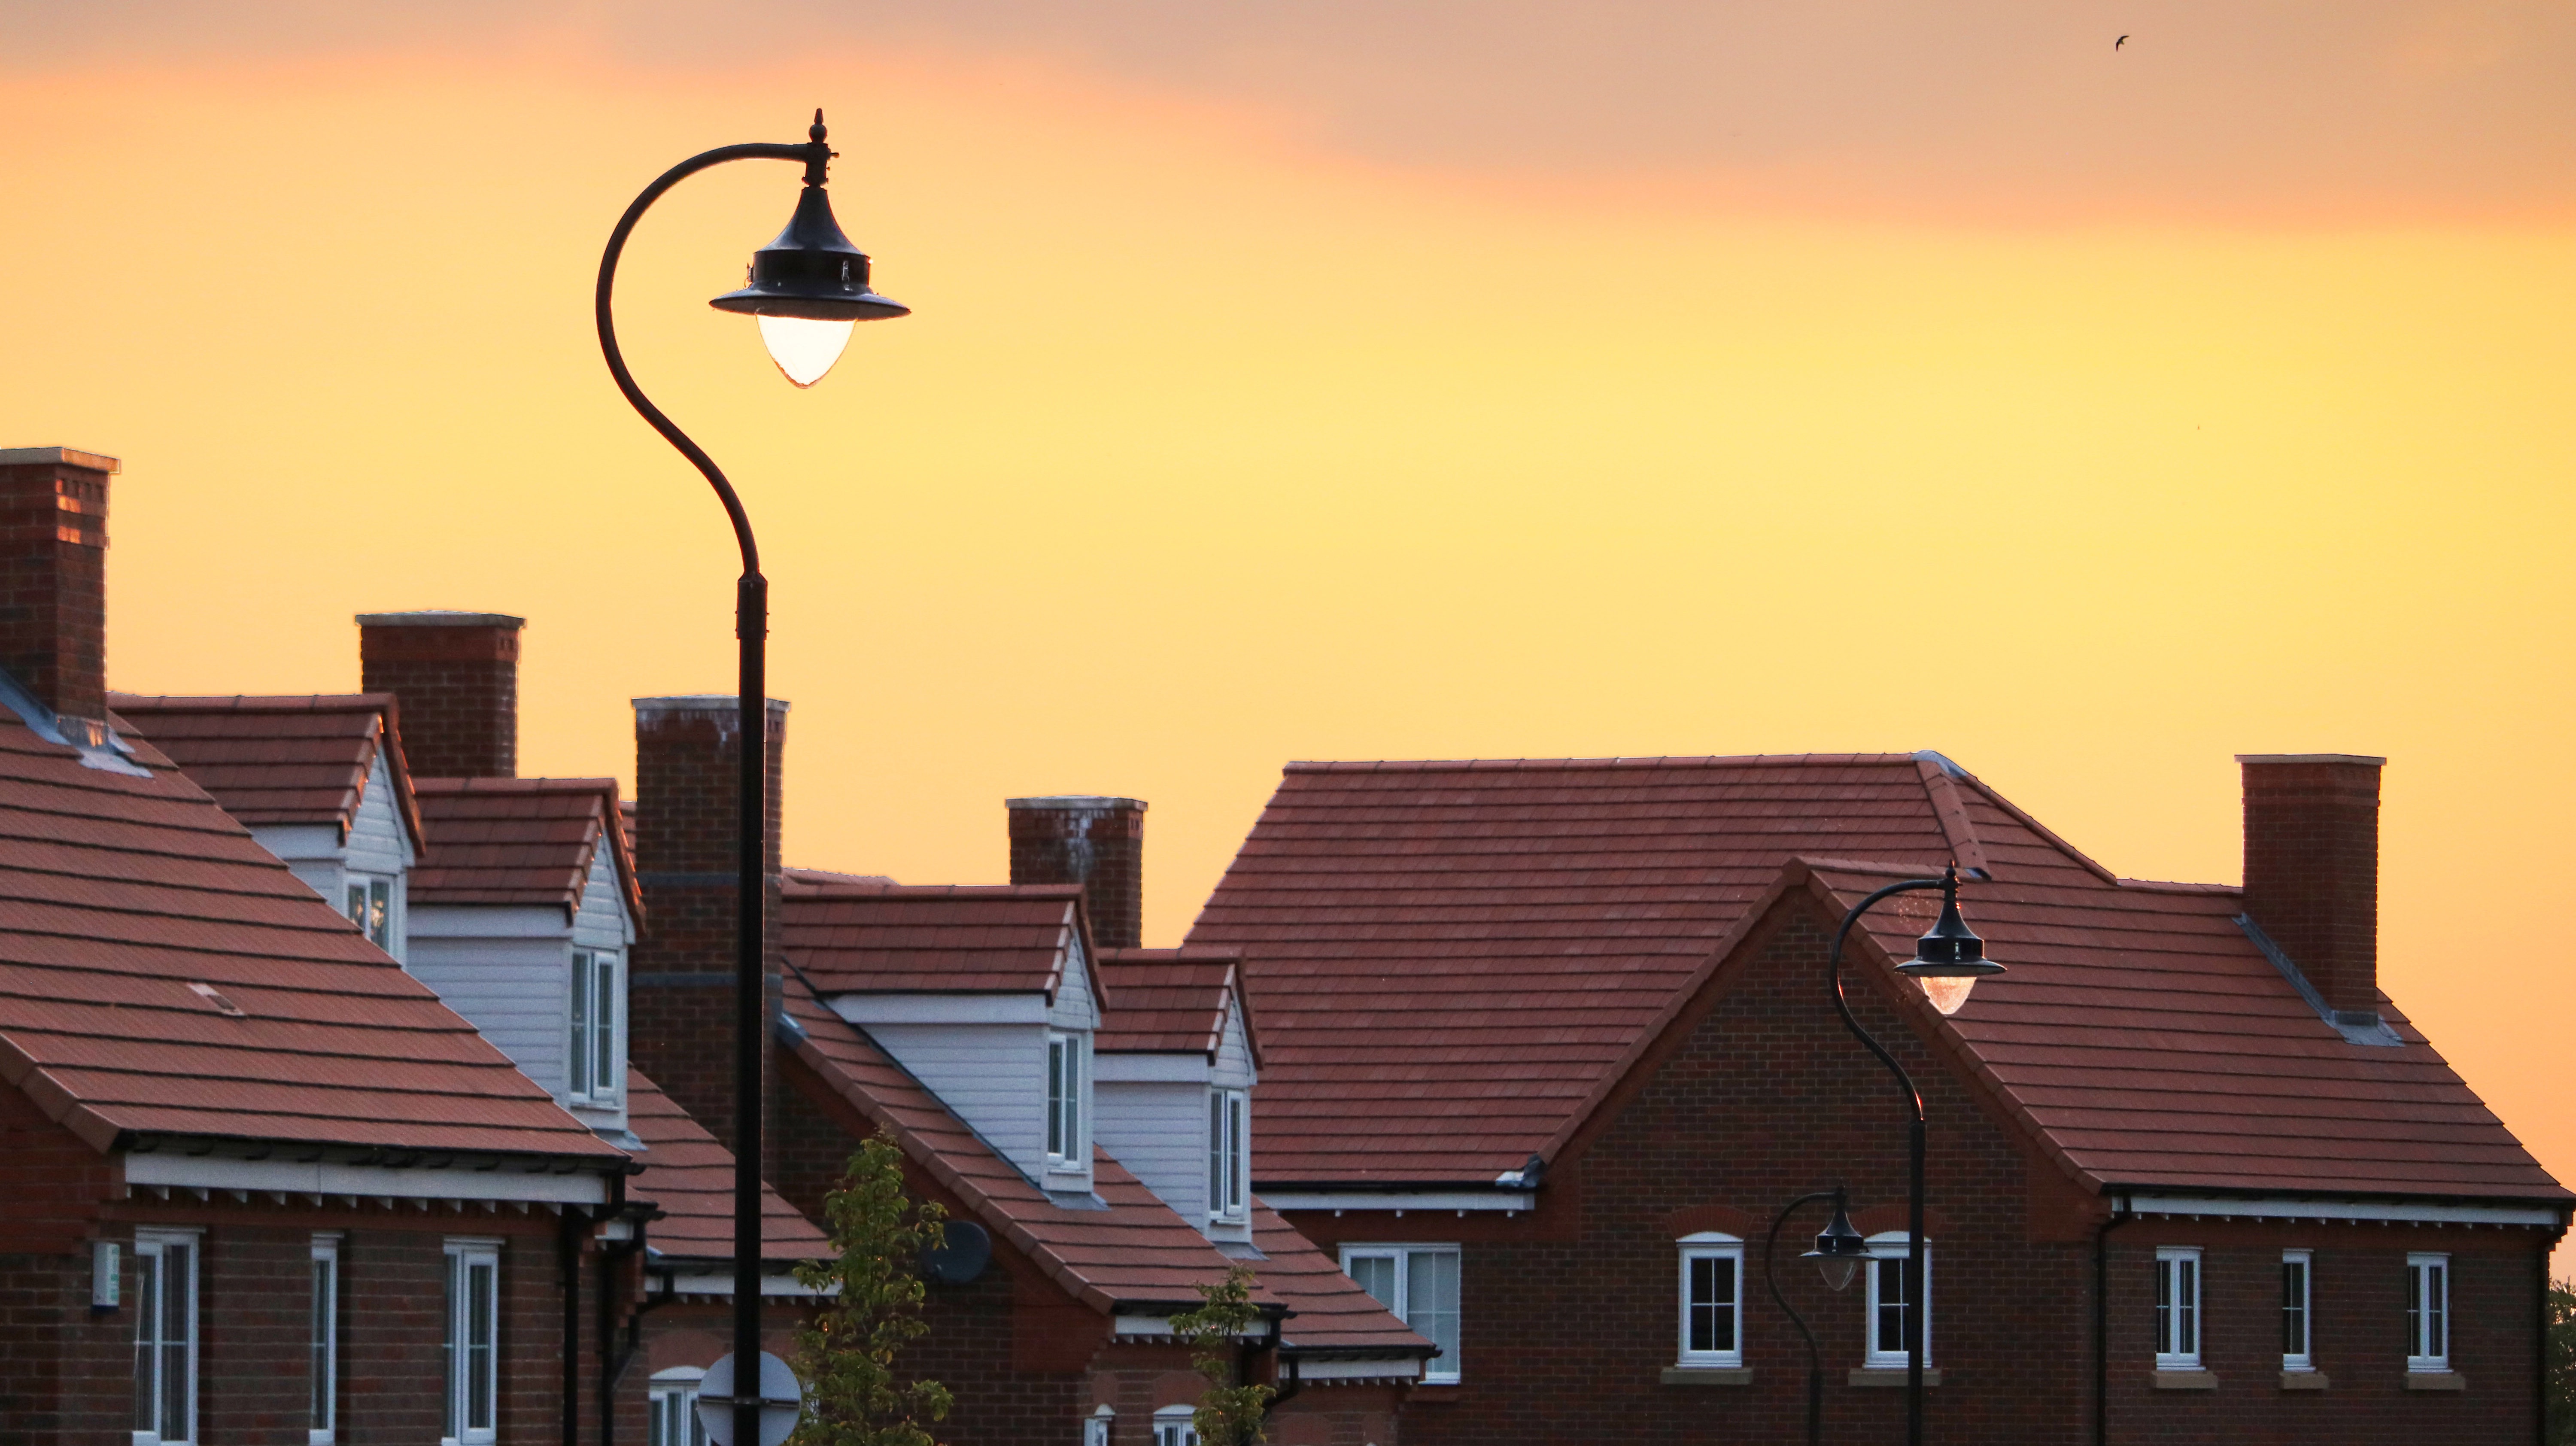
sunset, house, morning, town, roof, rooftop, dusk, evening, street light, lighting, residential area